Manuela de la Santa Cruz y Espejo

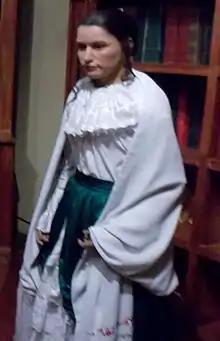
Wax statue of Manuela de la Santa Cruz y Espejo at the Alberto Mena Caamaño Museum

María Manuela Dominga de Espejo y Aldaz, also known as Manuela de la Santa Cruz y Espejo (b. 20 December 1753 – d. 1829) was an Ecuadorian journalist, nurse, feminist, and revolutionary. She was the sister of Eugenio Espejo, with whom she discussed and shared Enlightenment and revolutionary, pro-revolutionary thought and ideas.